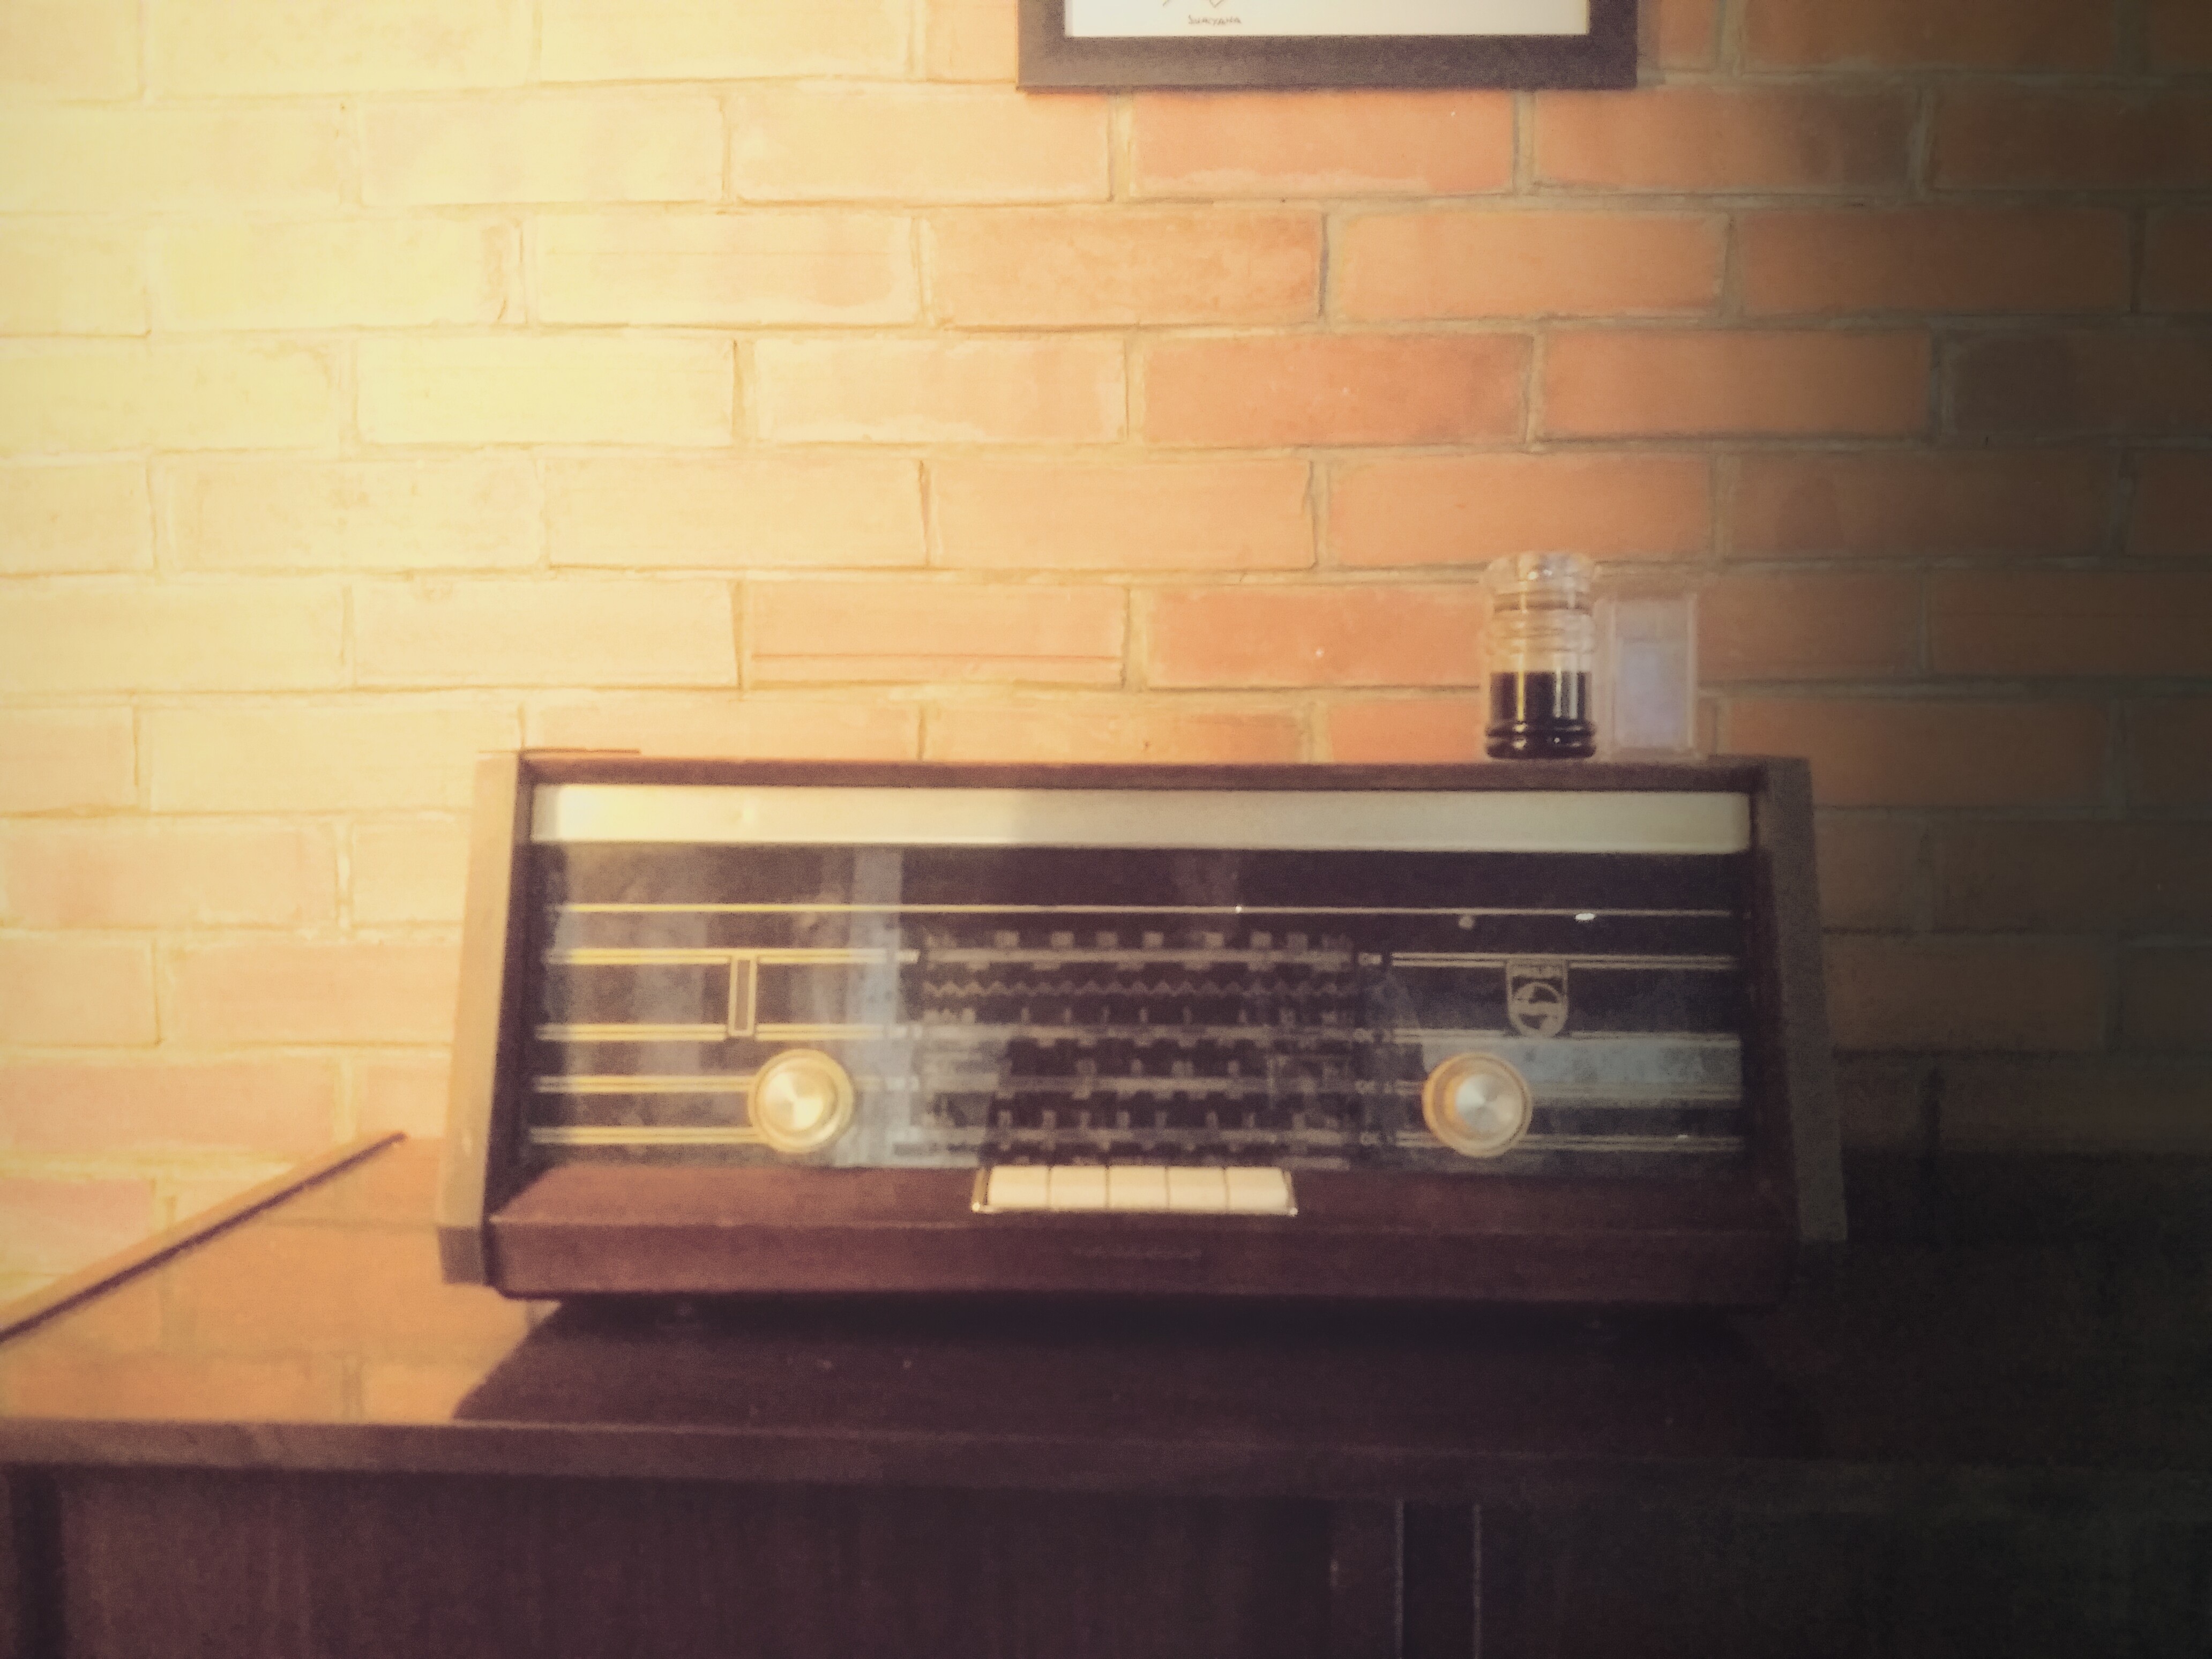
wood, floor, room, lighting, interior design, hearth, window covering